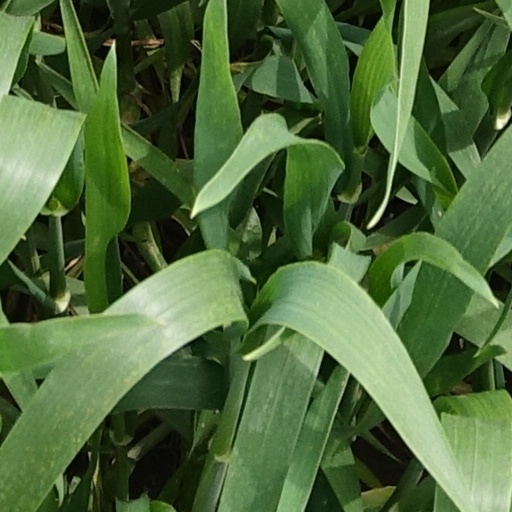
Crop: wheat